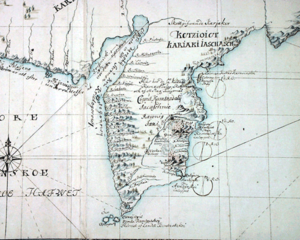
Kamtjatka / Historie
Berings kort over Kamtjatka
Kamtjatka er en 1.250 km lang og 450 km bred halvø i Russisk fjernøsten med et areal på 472.300 km². Den ligger mellem Stillehavet og det Okhotske Hav. Kamtjatka er den største halvø i Østasien. Mod nord er den landfast med Østsibirien, og derfra strækker den sig sydpå i retning af de japanske øer. Den vigtigste by på Kamtjatka er Petropavlovsk-Kamtjatskij, der har ca. 195.000 indbyggere, og som ligger ved Avatjiskajabugten, der regnes for én af verdens største naturhavne.